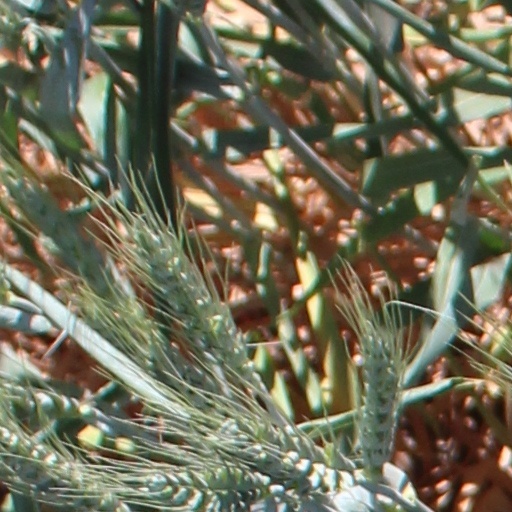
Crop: wheat